Postage stamps and postal history of the Saar

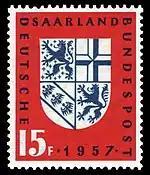
Stamp of Saarland, 1957

On 1 January 1957 the P.T.T. Saarland was transformed into the Oberpostdirektion Saarbrücken of the Deutsche Bundespost. The return of the Saar Area to German control was commemorated on 1 January 1957 by a special stamps, then followed shortly thereafter by definitives with the then-standard profile of President Theodor Heuss, and inscribed both "SAARLAND" and "DEUTSCHE BUNDESPOST". The numerals did not indicate a monetary system, but were implicitly francs; later in 1957, the stamps were reissued with a small "F" after the numeral.